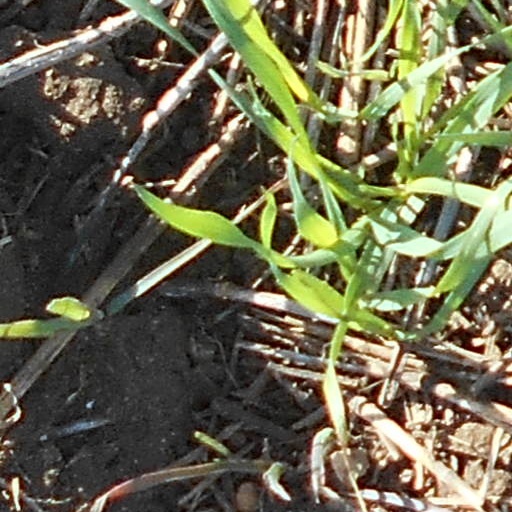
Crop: wheat